John W. Wheeler

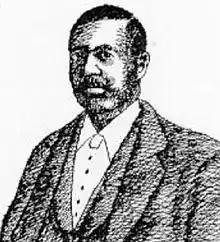
John W. Wheeler

John W. Wheeler (c. 1846-1907 or after) was the editor of the St. Louis Palladium, an African-American-oriented newspaper printed in St. Louis, Missouri, from about 1884 until about 1911.